J.W. Cappelens Forlag

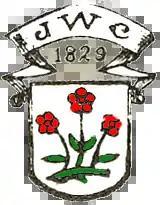
Coat of arms

J.W. Cappelens Forlag, usually referred to as Cappelen, was one of the oldest publishing houses of Norway.